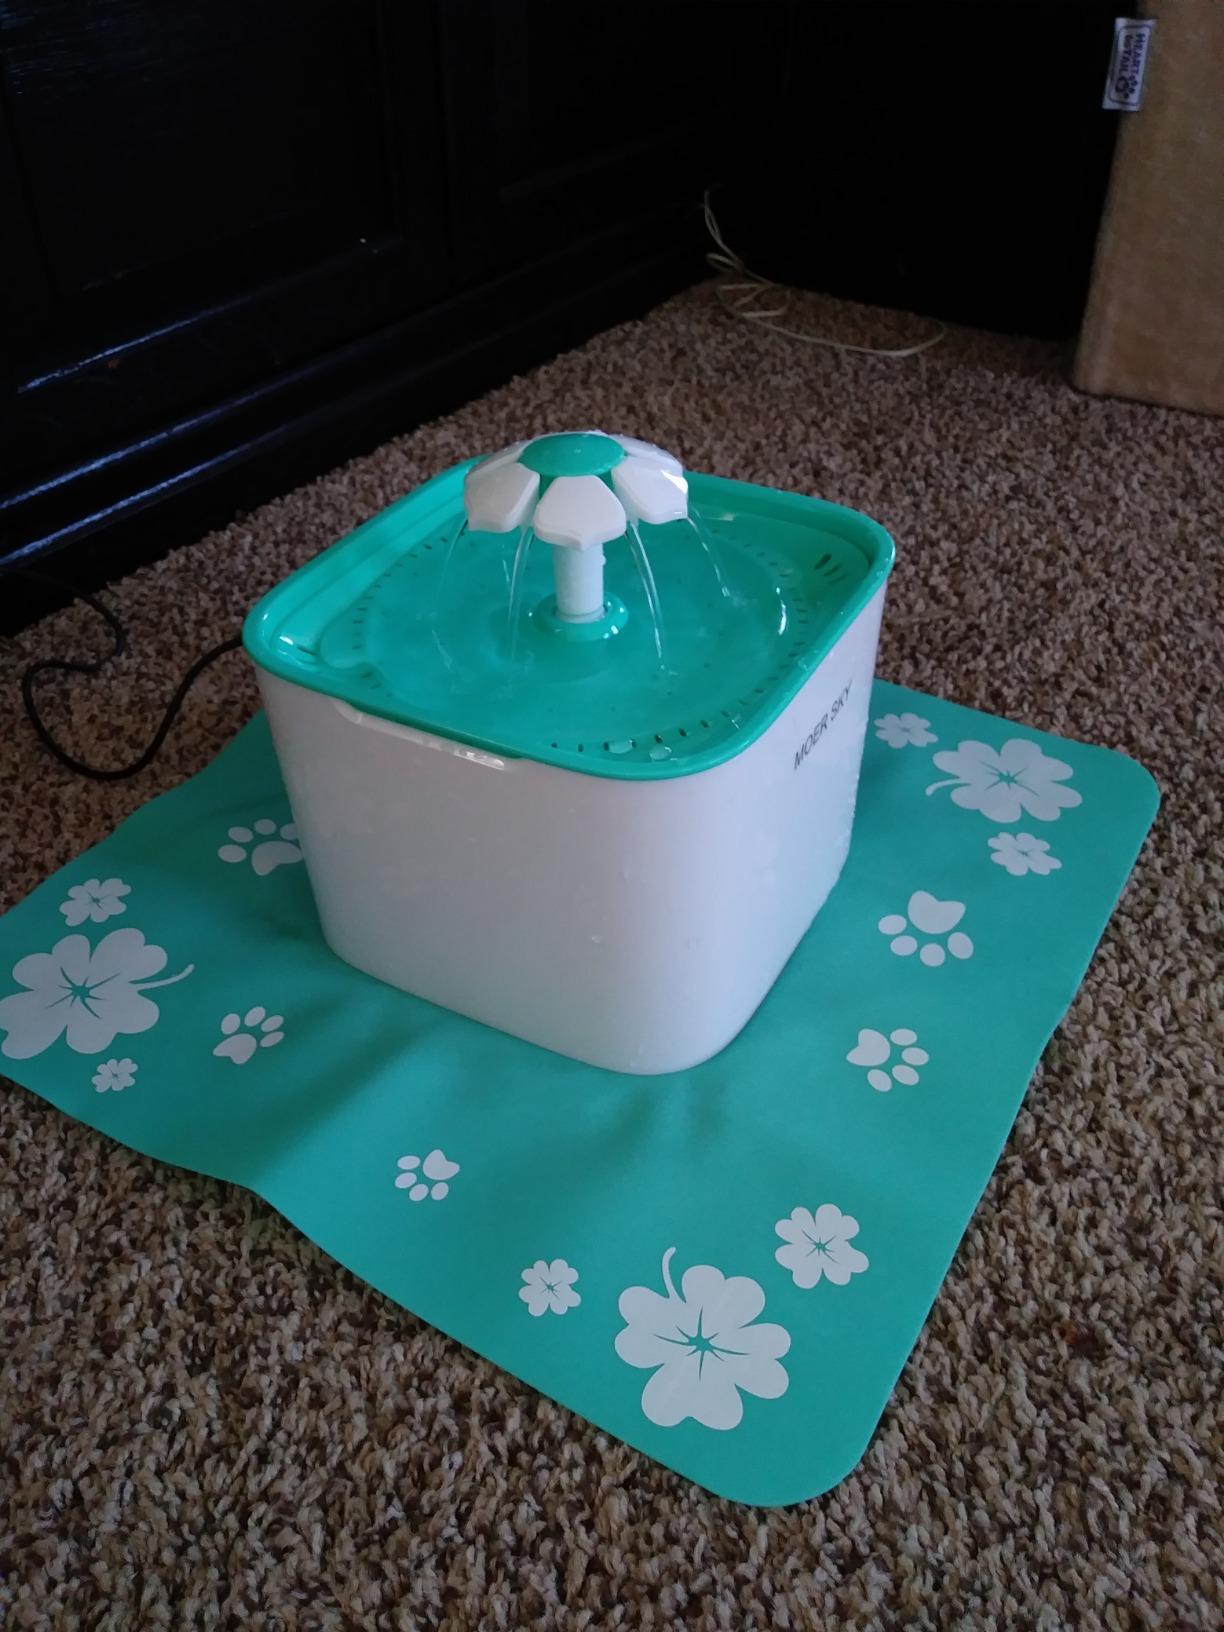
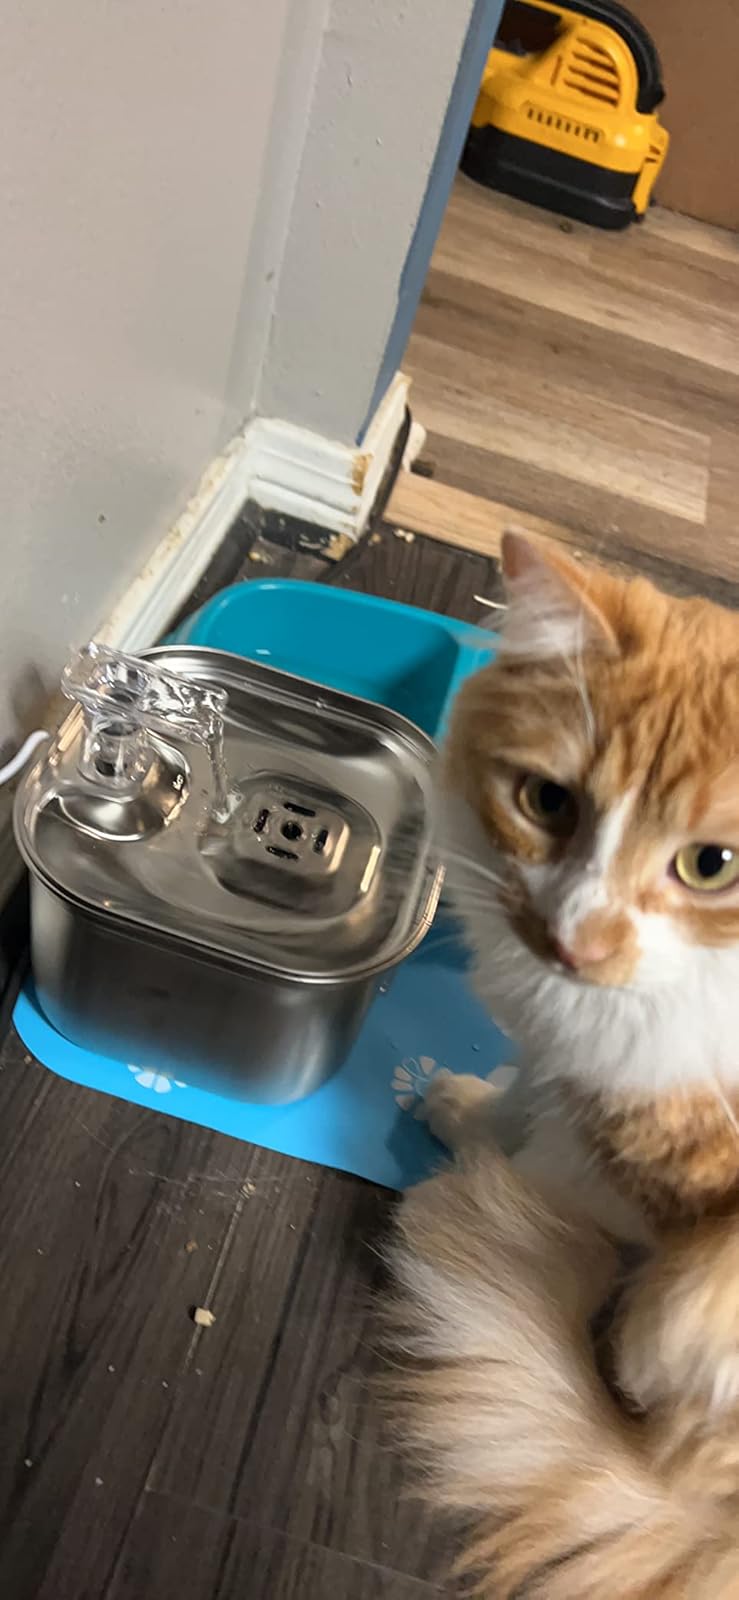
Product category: items_bowl
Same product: no